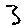
Label: 3